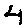
Label: 4